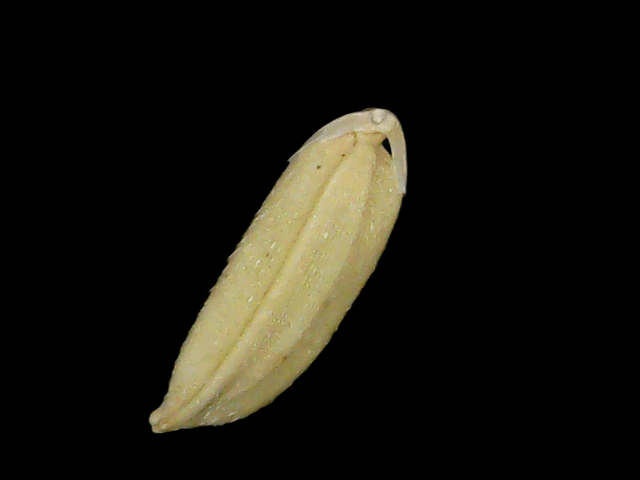
Rice variety: Br23